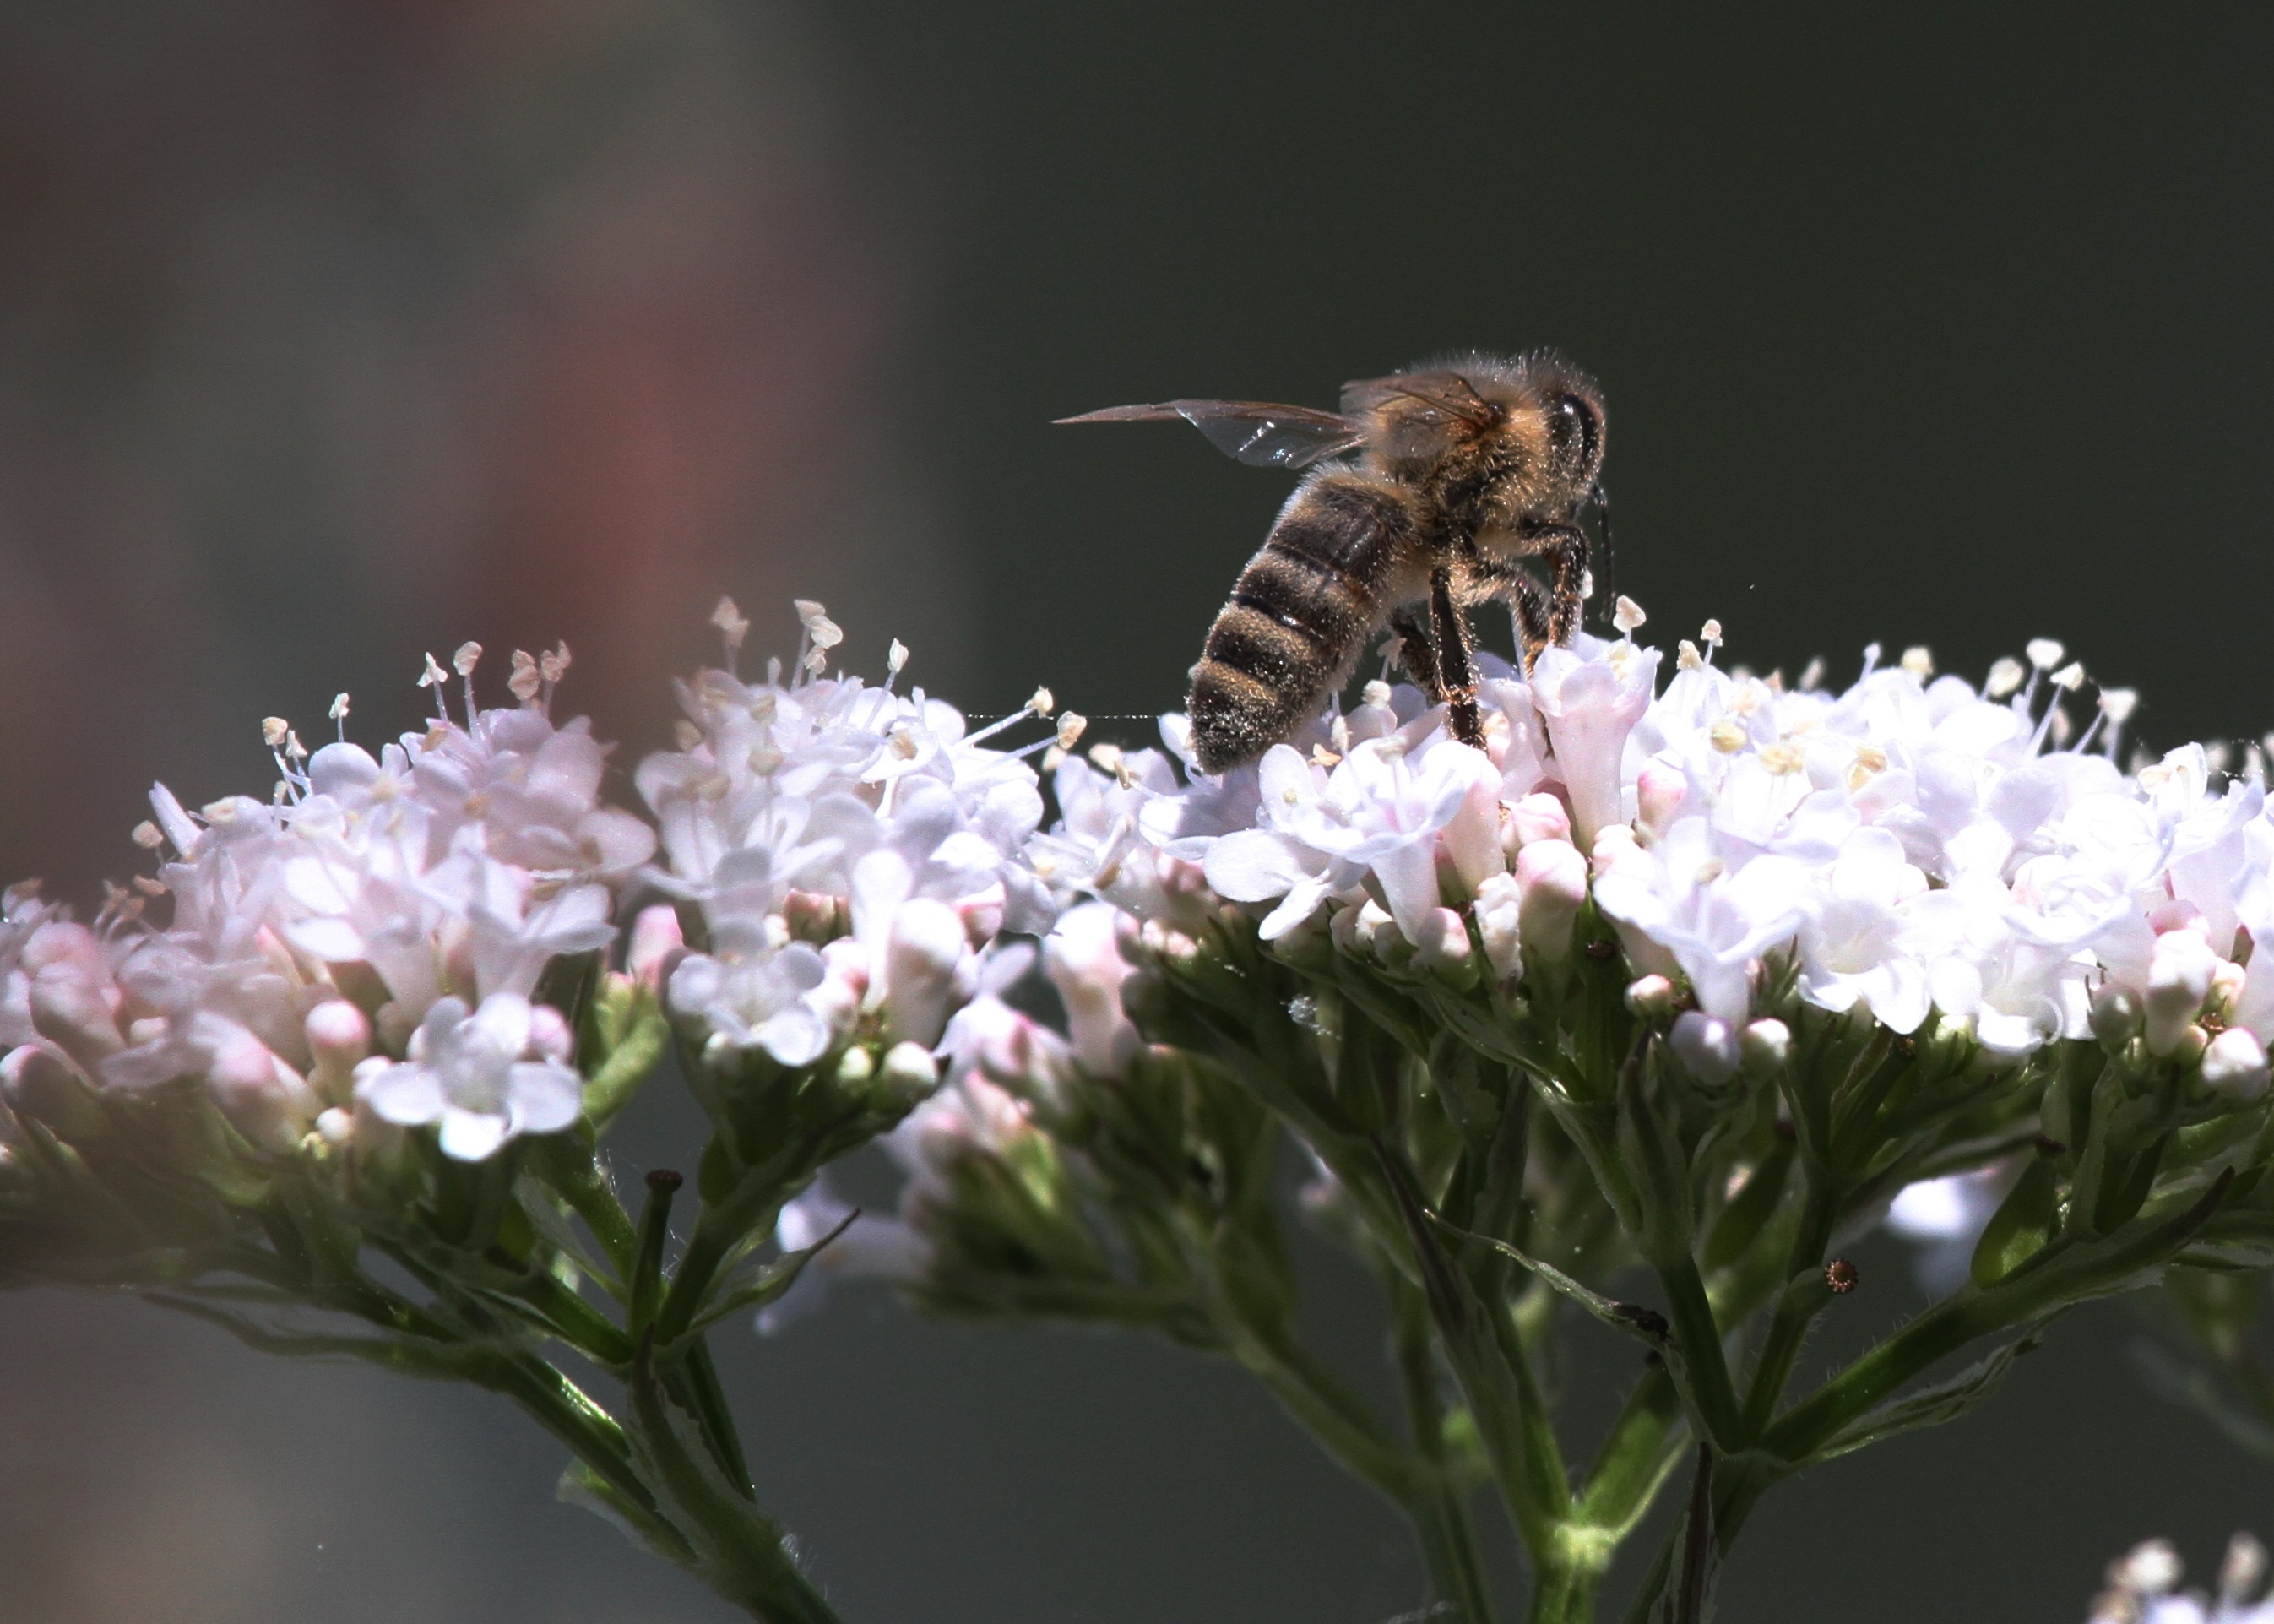
nature, blossom, plant, flower, bloom, honey, summer, green, insect, botany, garden, pink, close, flora, lavender, fauna, invertebrate, animals, bee, tender, nectar, beehive, macro photography, honey bee, pollinator, membrane winged insect, moths and butterflies